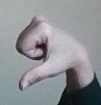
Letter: waw